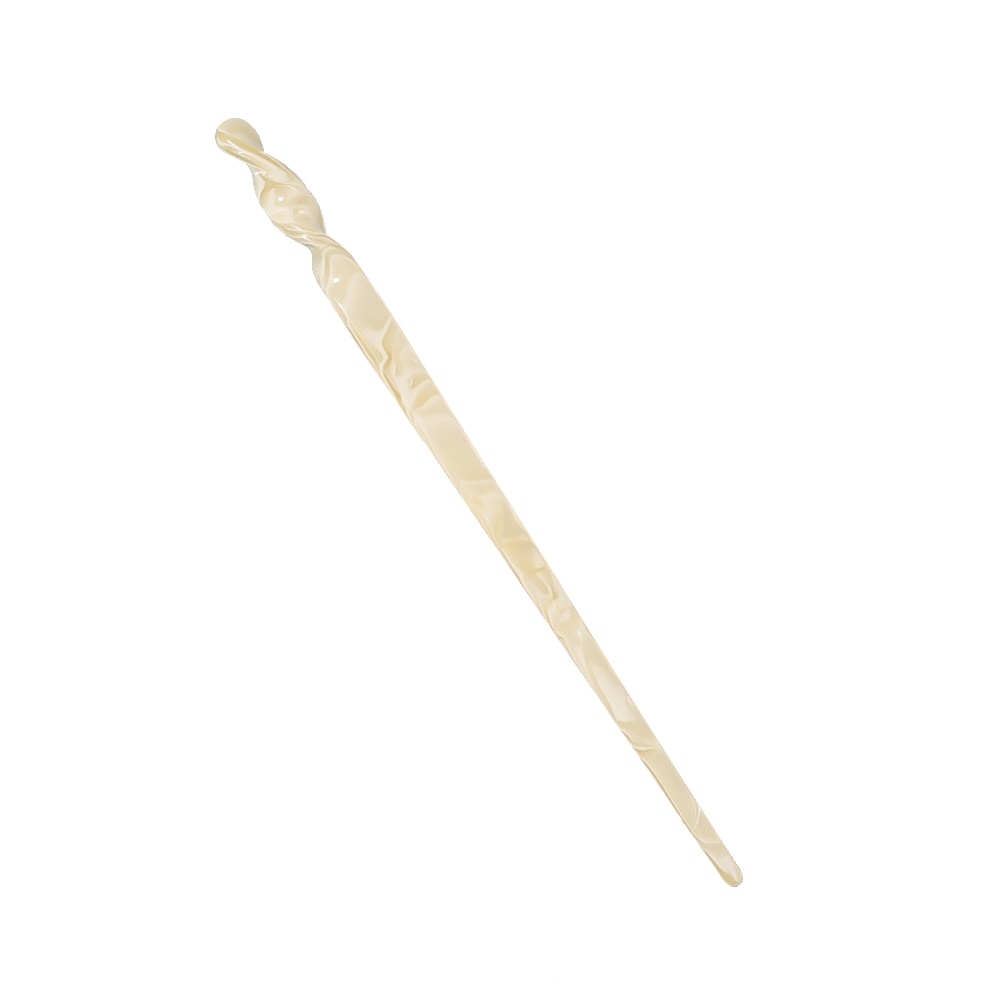
Chris Rubin Jade haarspeld
Deze haarnaald is ontworpen in een eenvoudige en stijlvolle stijl om je elegantie te tonen en een beetje vintage en retro -elementen toe te voegen aan je dagelijkse look. De haarnaald is ook gemakkelijk te dragen en gemakkelijk te verwijderen zonder uw hoofdhuid te beschadigen.De haarnaald kan worden gebruikt voor verschillende evenementen, wat betekent dat u uw haar een beetje meer persoonlijkheid en charme met de haarnaald kunt geven.Materiaal:acrylMaat:18 cm
Brand: Chris Rubin
Category: Apparel & Accessories > Clothing Accessories > Hair Accessories > Hair Forks & Sticks